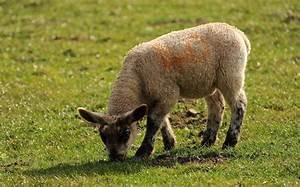
sheep